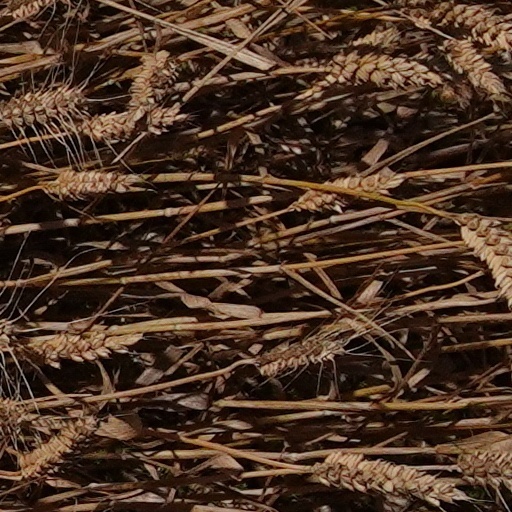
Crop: wheat